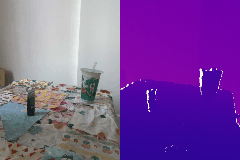
Label: detergent